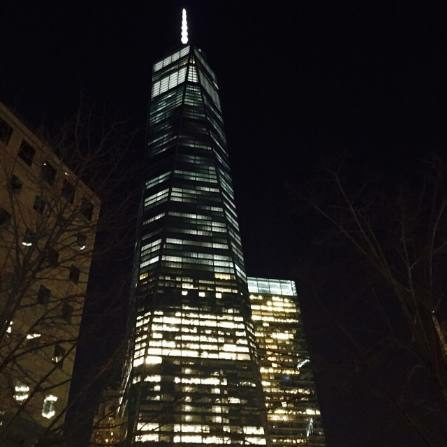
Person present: No